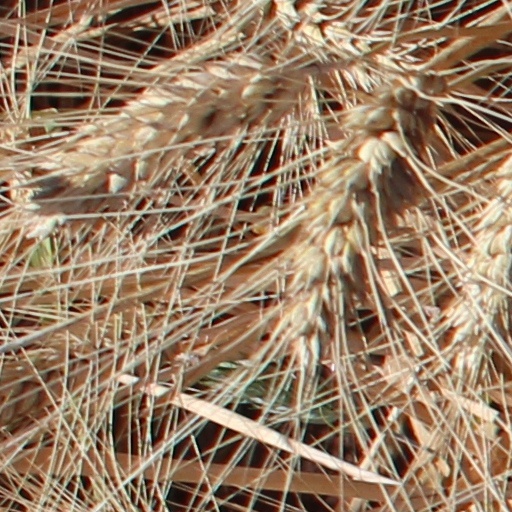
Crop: wheat